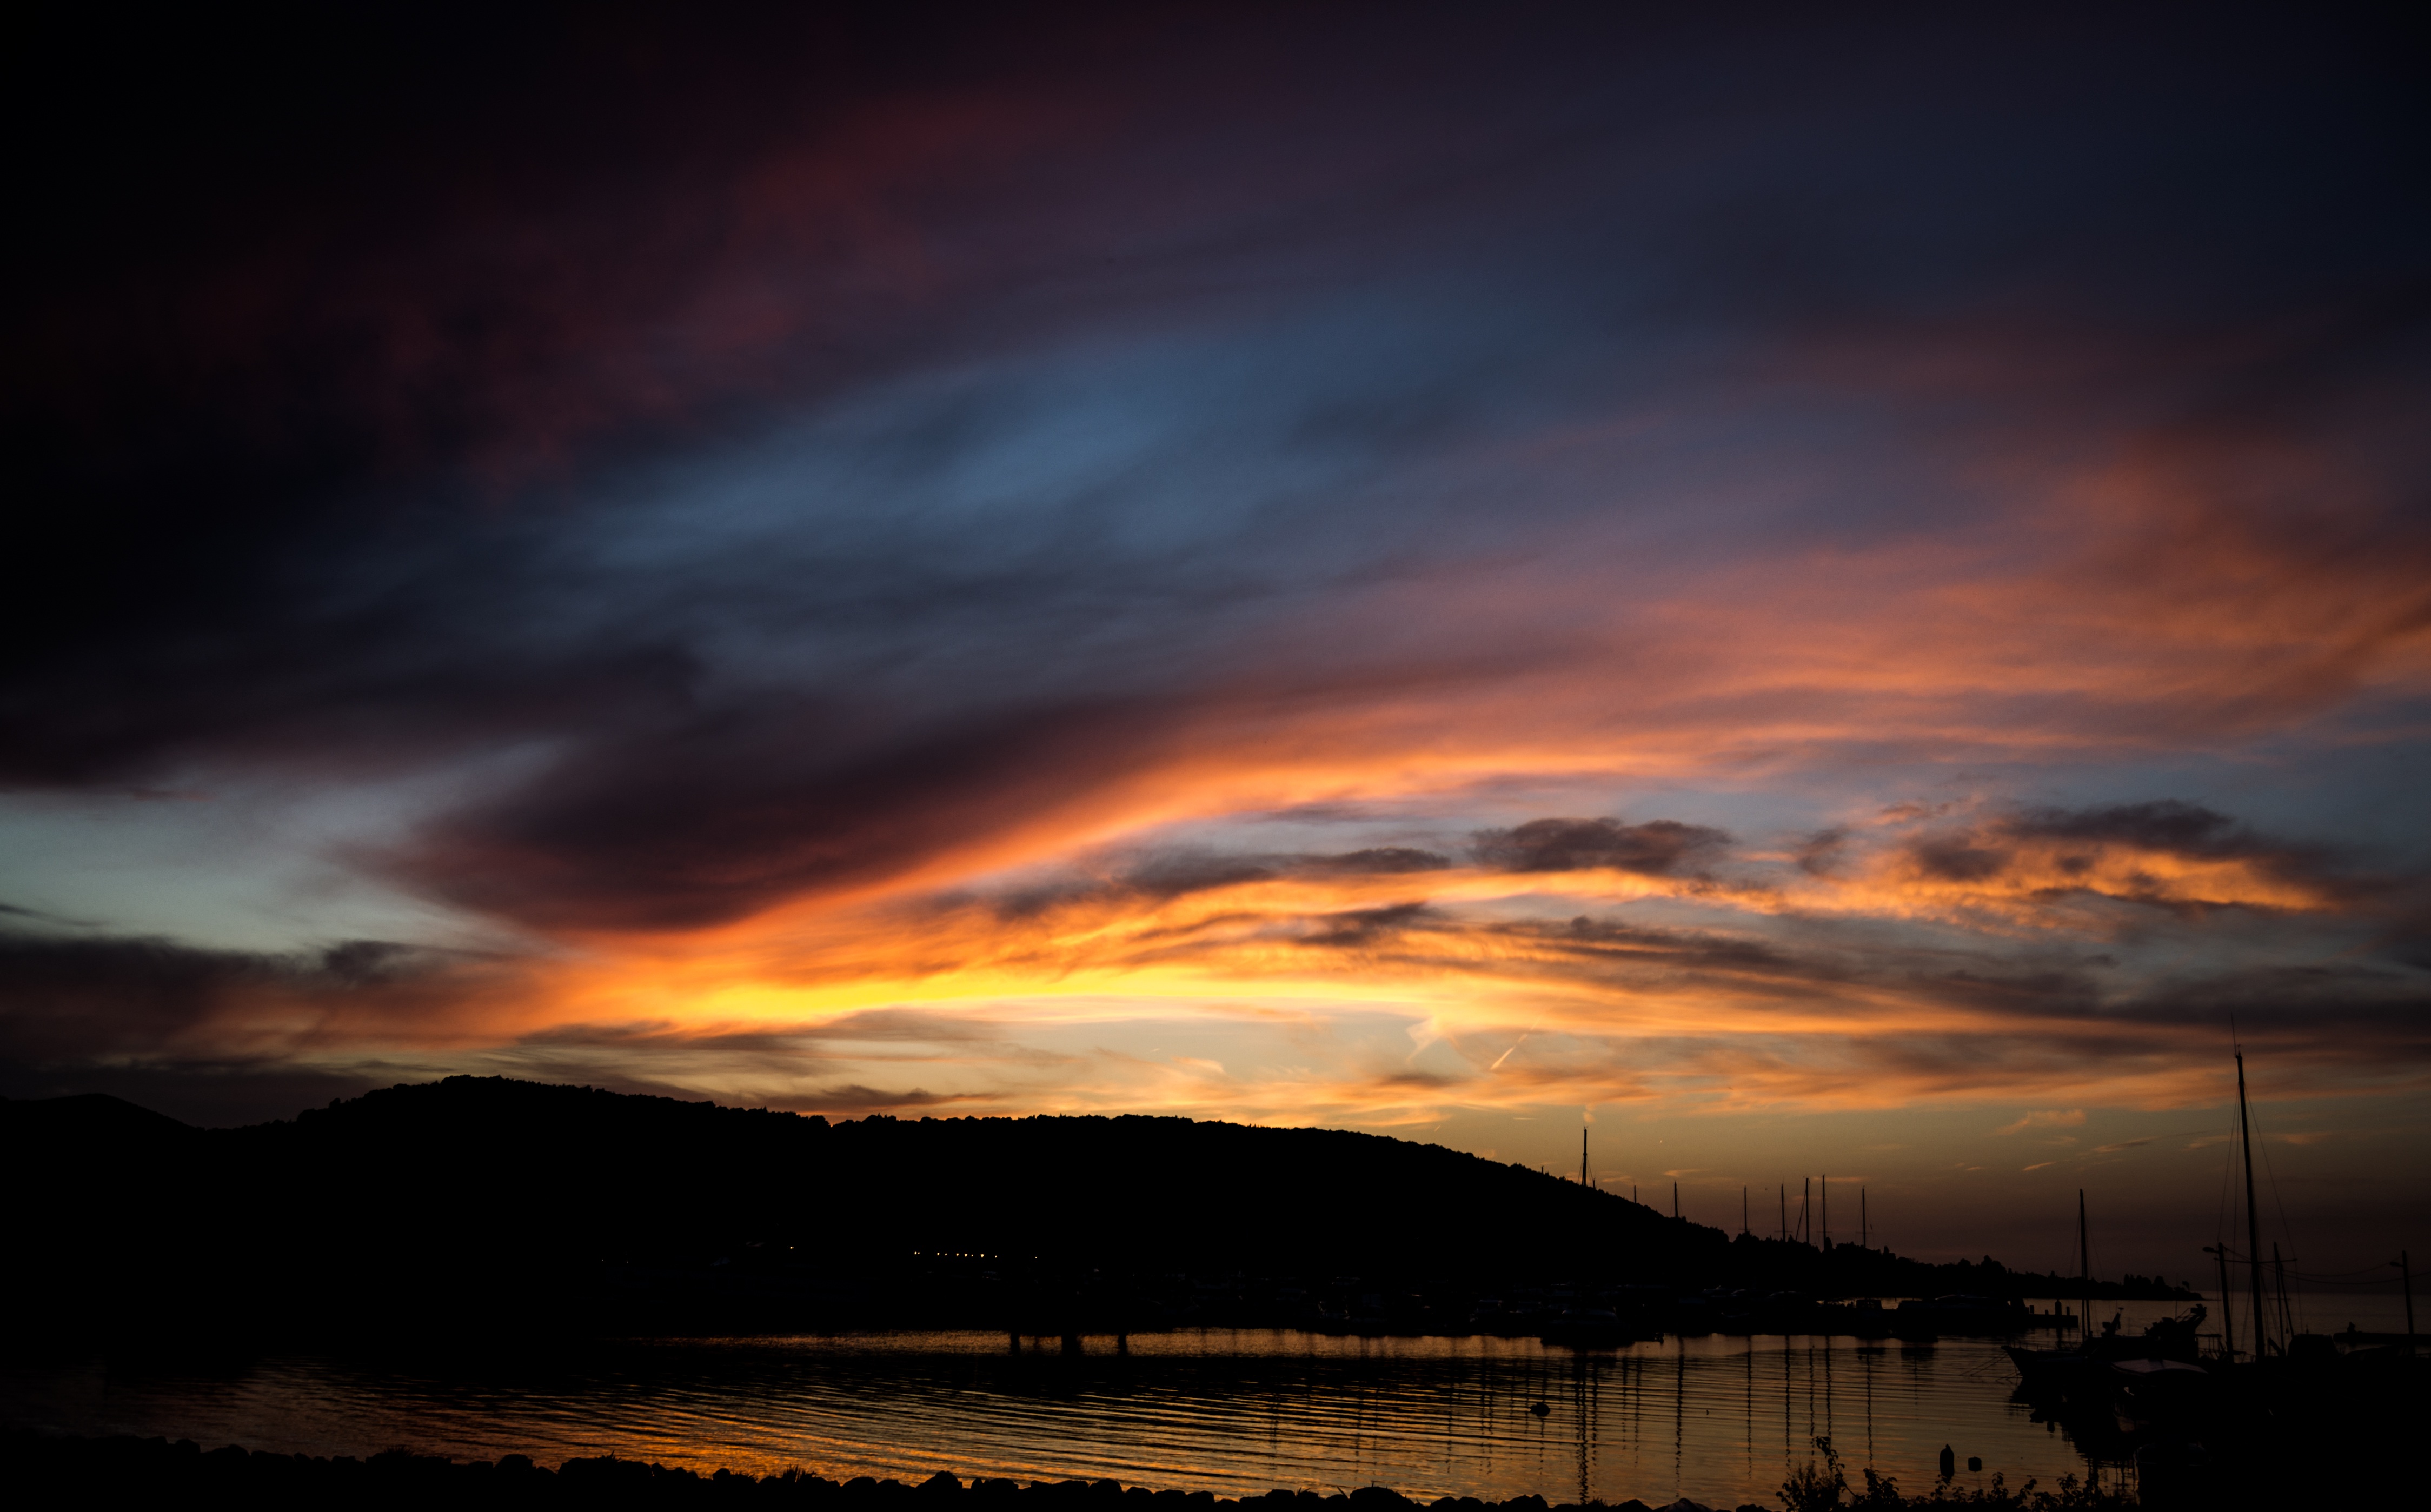
sea, horizon, cloud, sky, sunrise, sunset, sunlight, morning, dawn, atmosphere, dusk, evening, reflection, afterglow, meteorological phenomenon, red sky at morning